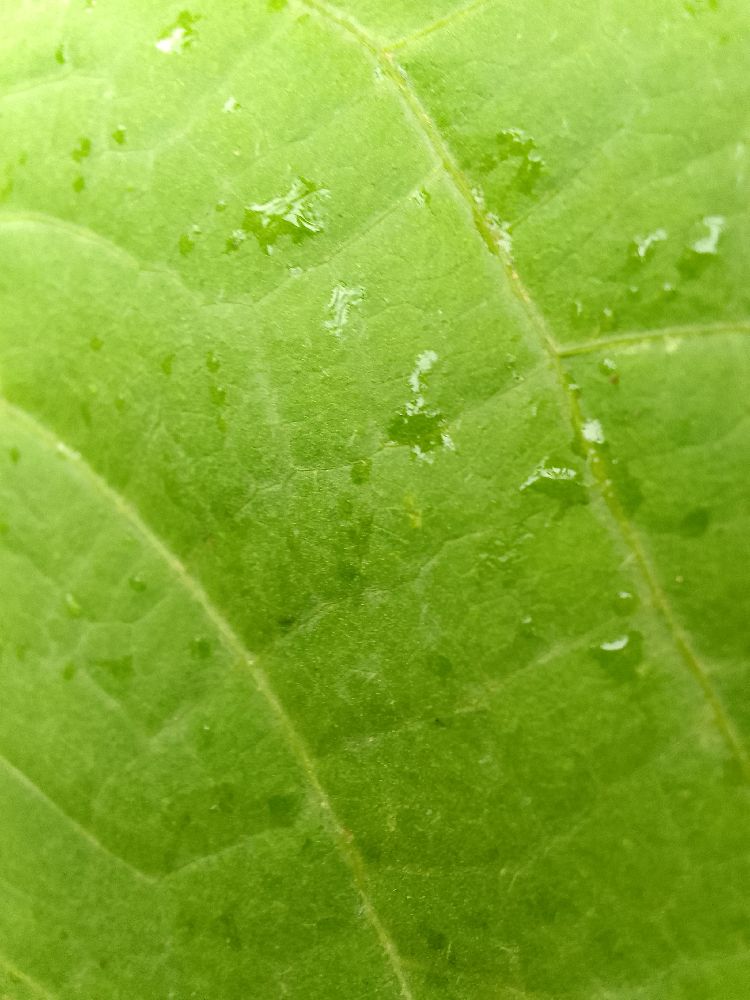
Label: healthy